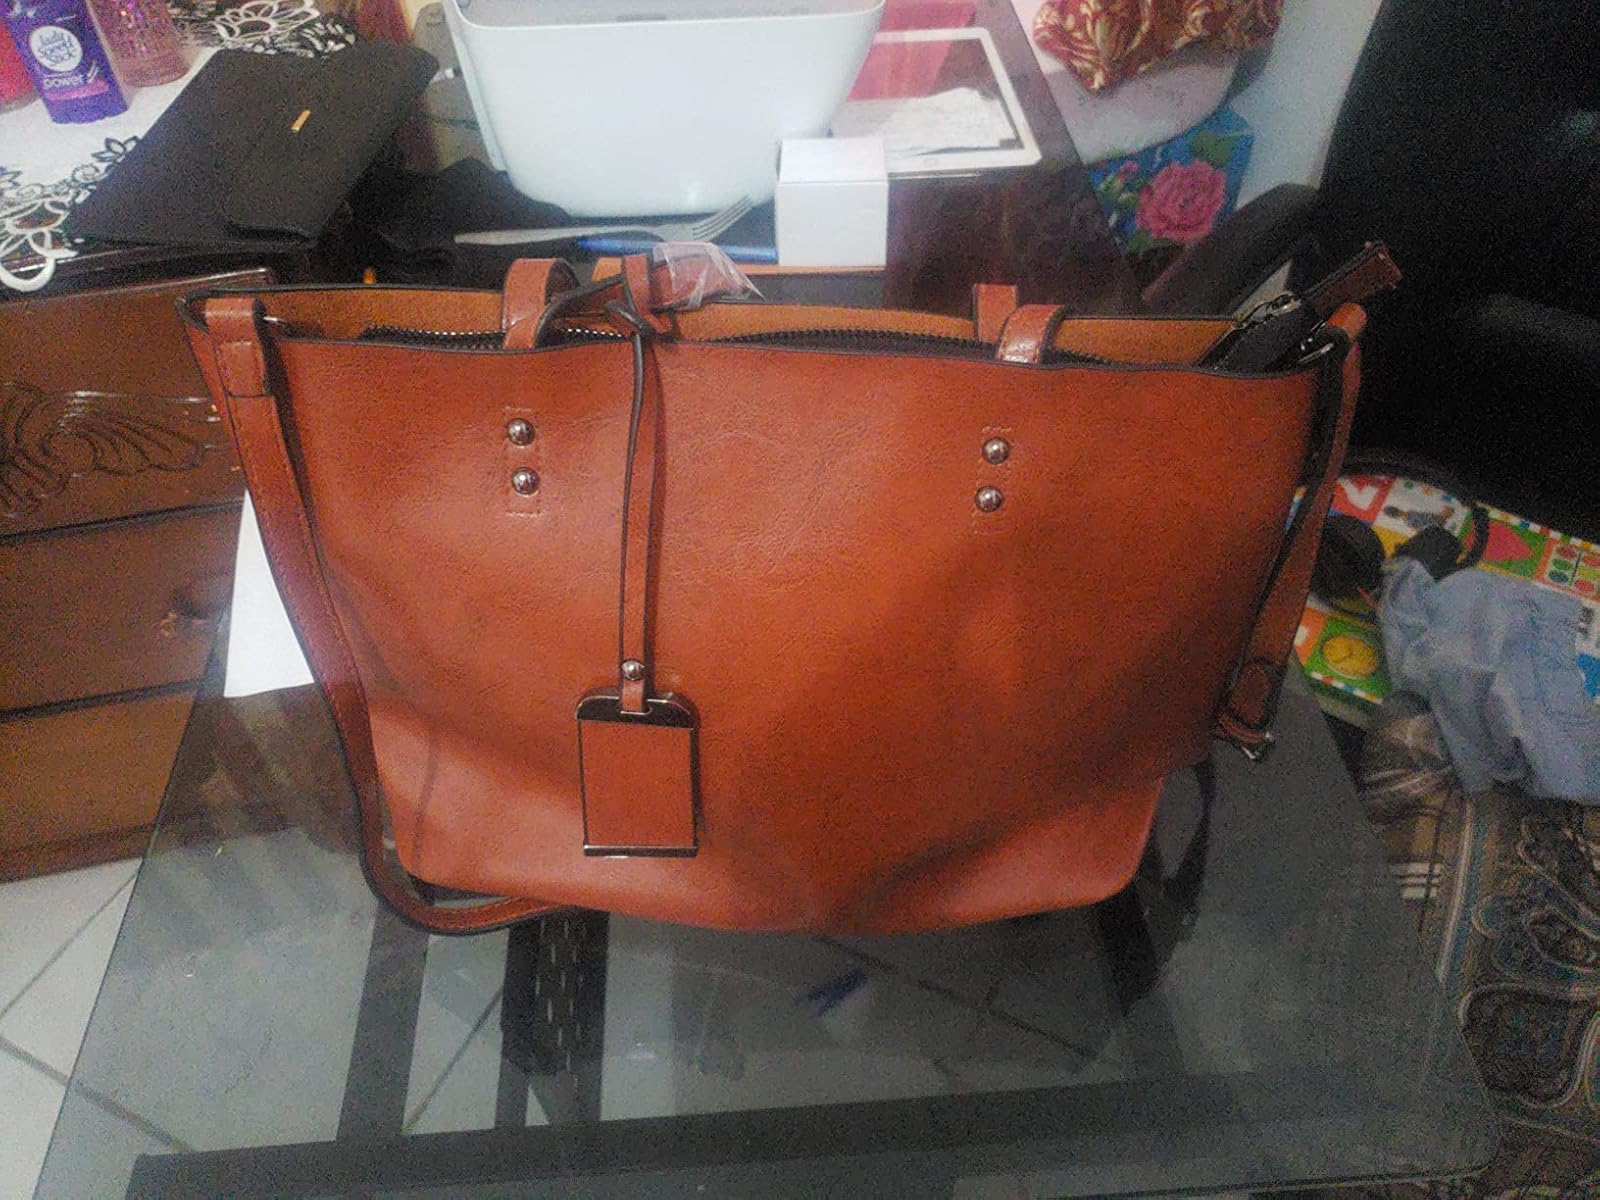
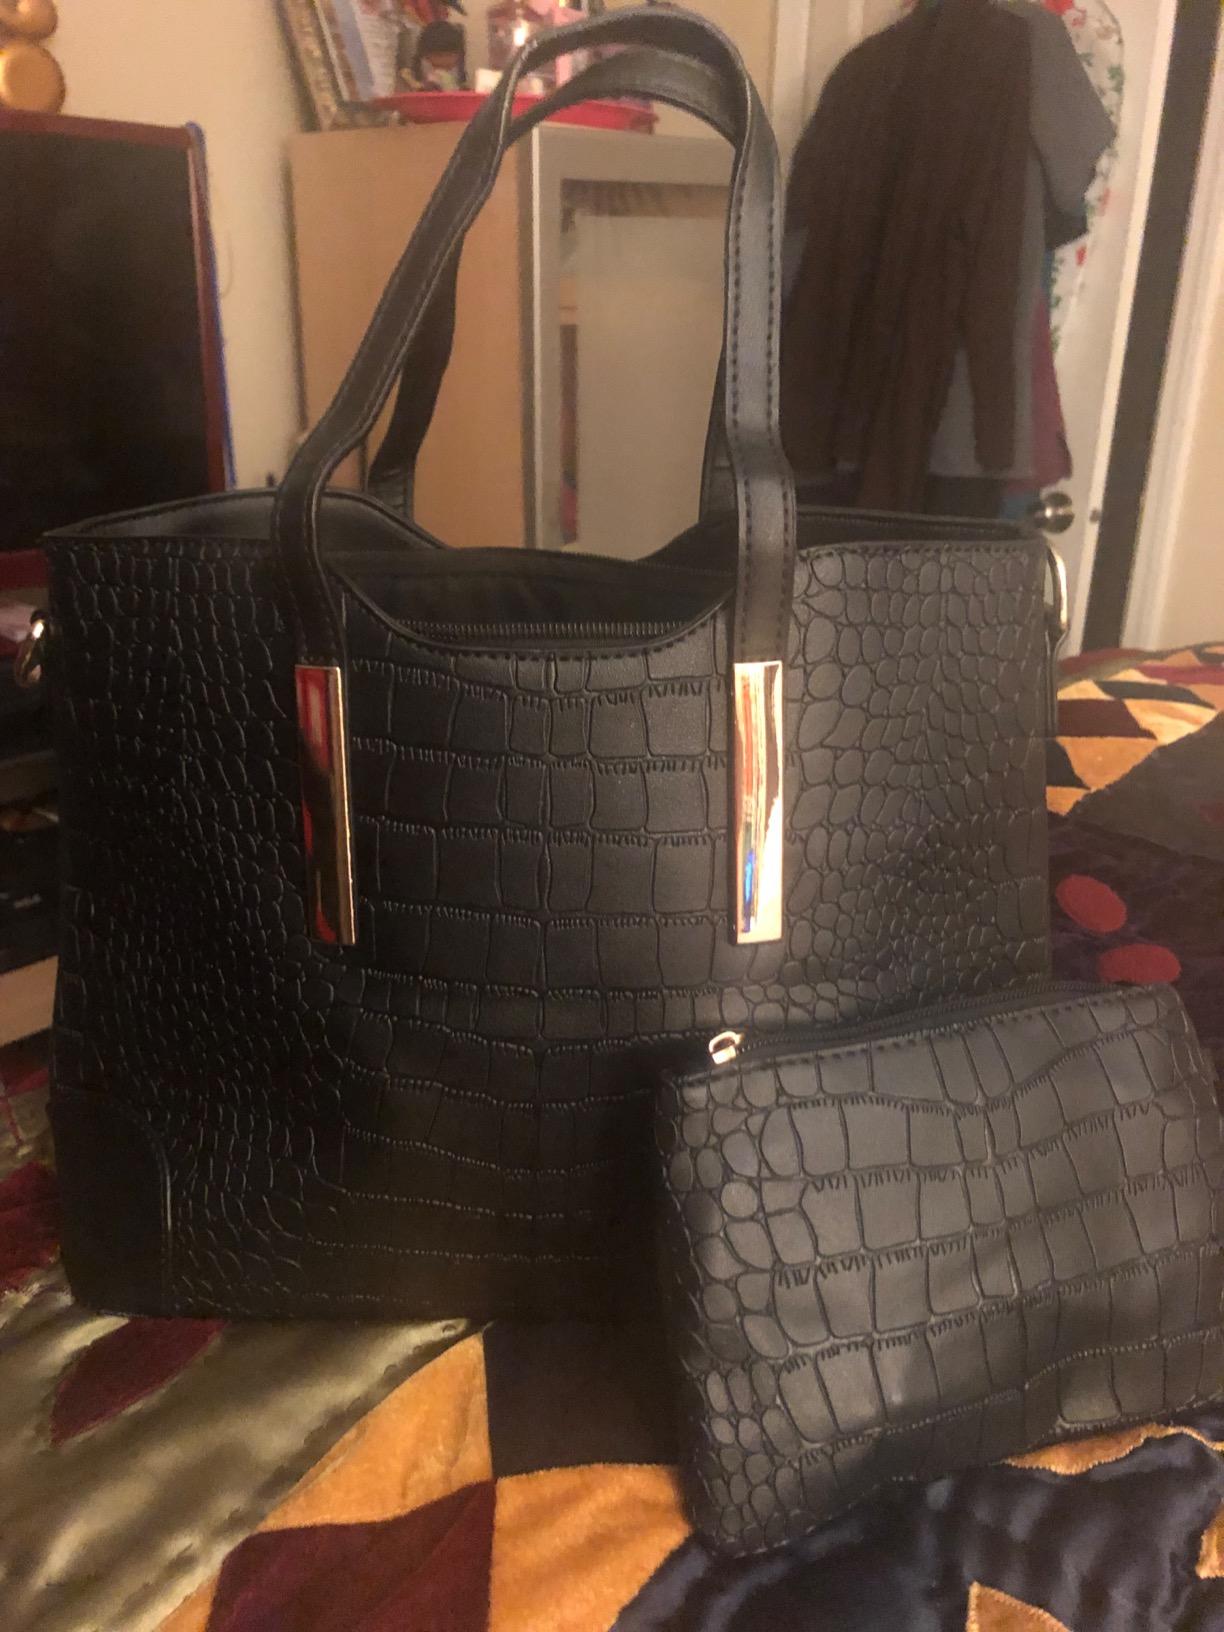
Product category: accessories_handbag
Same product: no